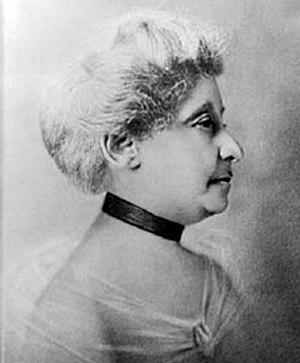
Le Colorado Women's Hall of Fame est un organisme bénévole à but non lucratif qui reconnaît les femmes qui ont contribué à l'histoire de l'État du Colorado. En 2016, 152 femmes y avaient été intronisées.